Robert Burns

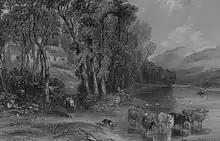
Ellisland Farm in the time of Robert Burns

On 27 November 1786 Burns borrowed a pony and set out for Edinburgh. On 14 December William Creech issued subscription bills for the first Edinburgh edition of "Poems, Chiefly in the Scottish dialect", which was published on 17 April 1787. Within a week of this event, Burns had sold his copyright to Creech for 100 guineas. For the edition, Creech commissioned Alexander Nasmyth to paint the oval bust-length portrait now in the Scottish National Portrait Gallery, which was engraved to provide a frontispiece for the book. Nasmyth had come to know Burns and his fresh and appealing image has become the basis for almost all subsequent representations of the poet. In Edinburgh, he was received as an equal by the city's men of letters—including Dugald Stewart, Robertson, Blair and others—and was a guest at aristocratic gatherings, where he bore himself with unaffected dignity. Here he encountered, and made a lasting impression on, the 16-year-old Walter Scott, who described him later with great admiration: